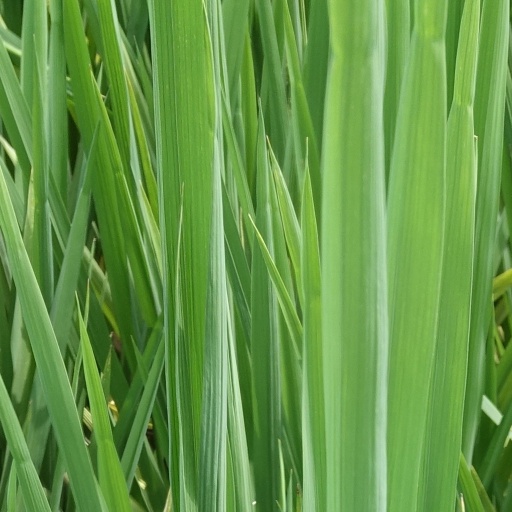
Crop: rice